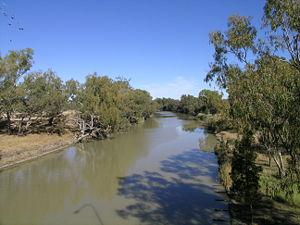
La Barwon est une rivière de Nouvelle-Galles du Sud en Australie qui forme pendant une partie de son trajet la frontière avec l'état voisin du Queensland. C'est un sous-affluent du Murray par la Darling.